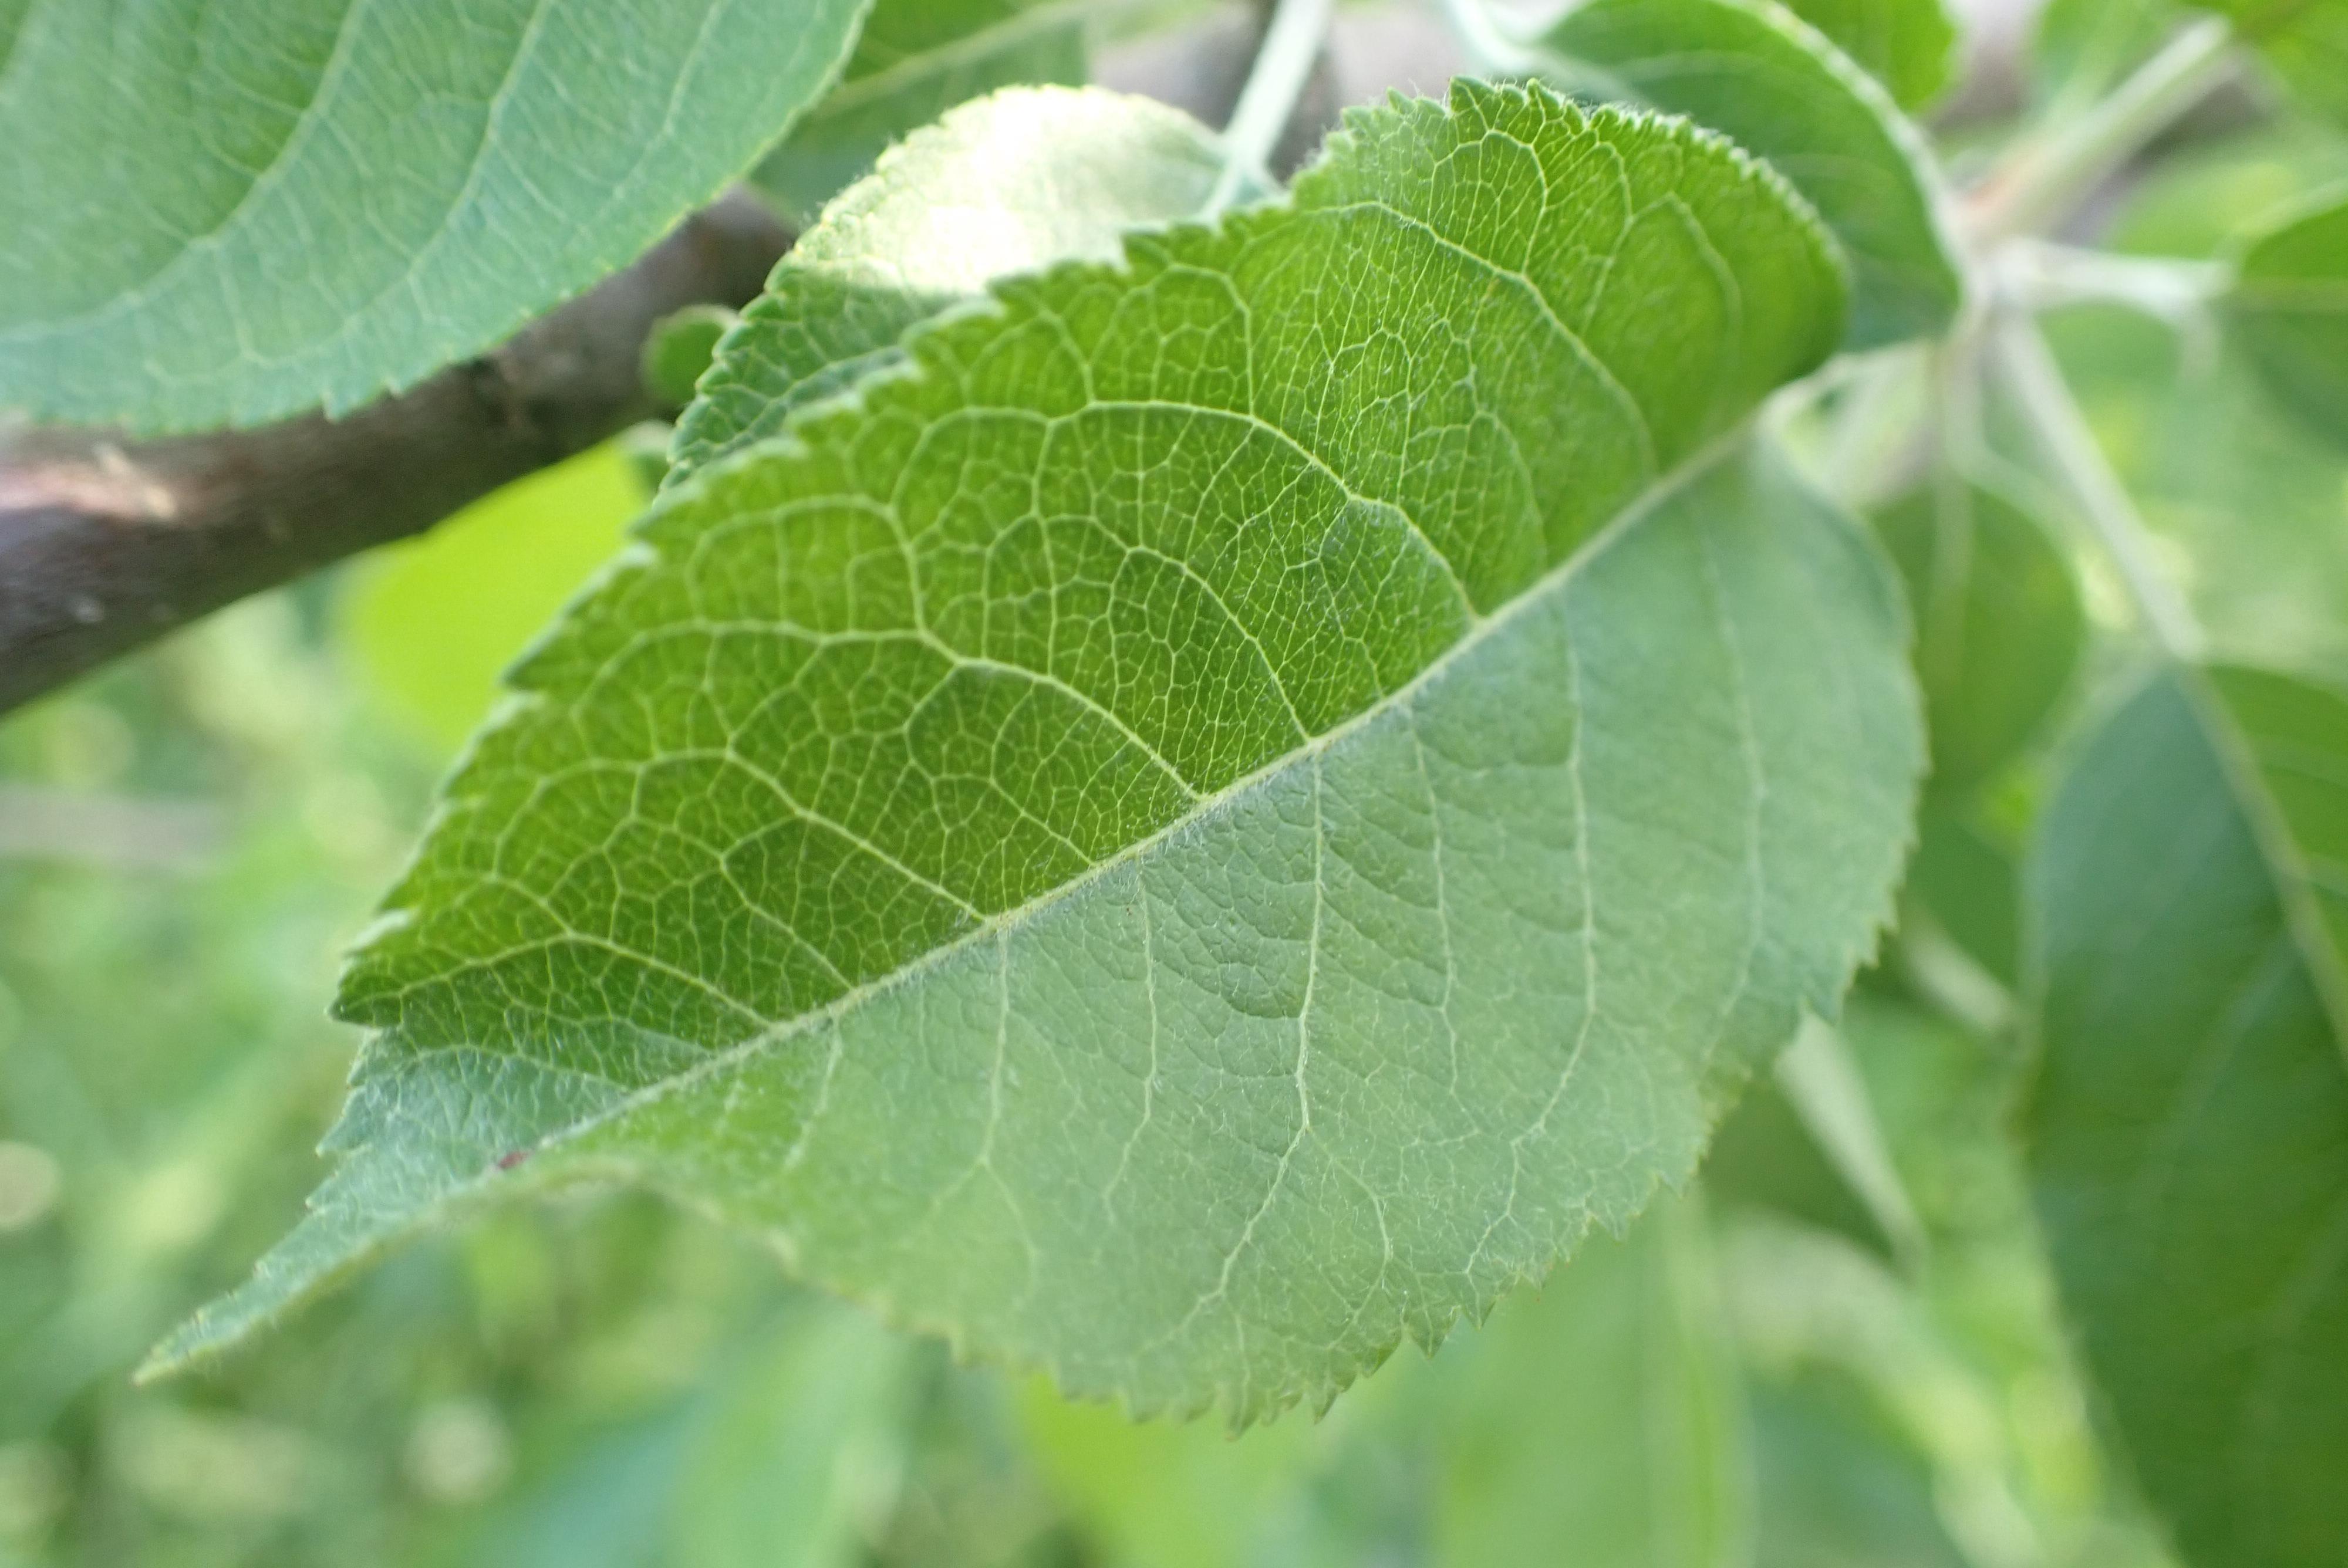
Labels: healthy